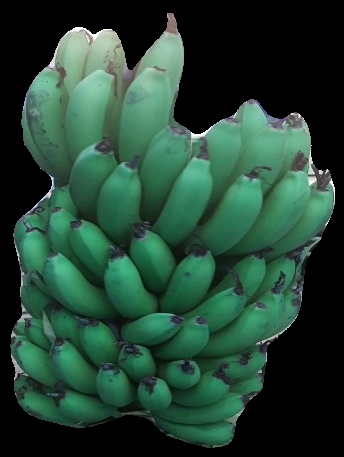
Variety: pachbale
Grade: grade2